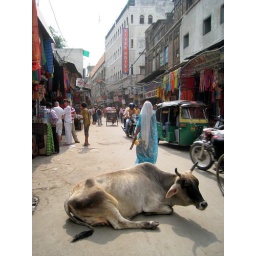
cow in Delhi street (behind Chadni Chowk)